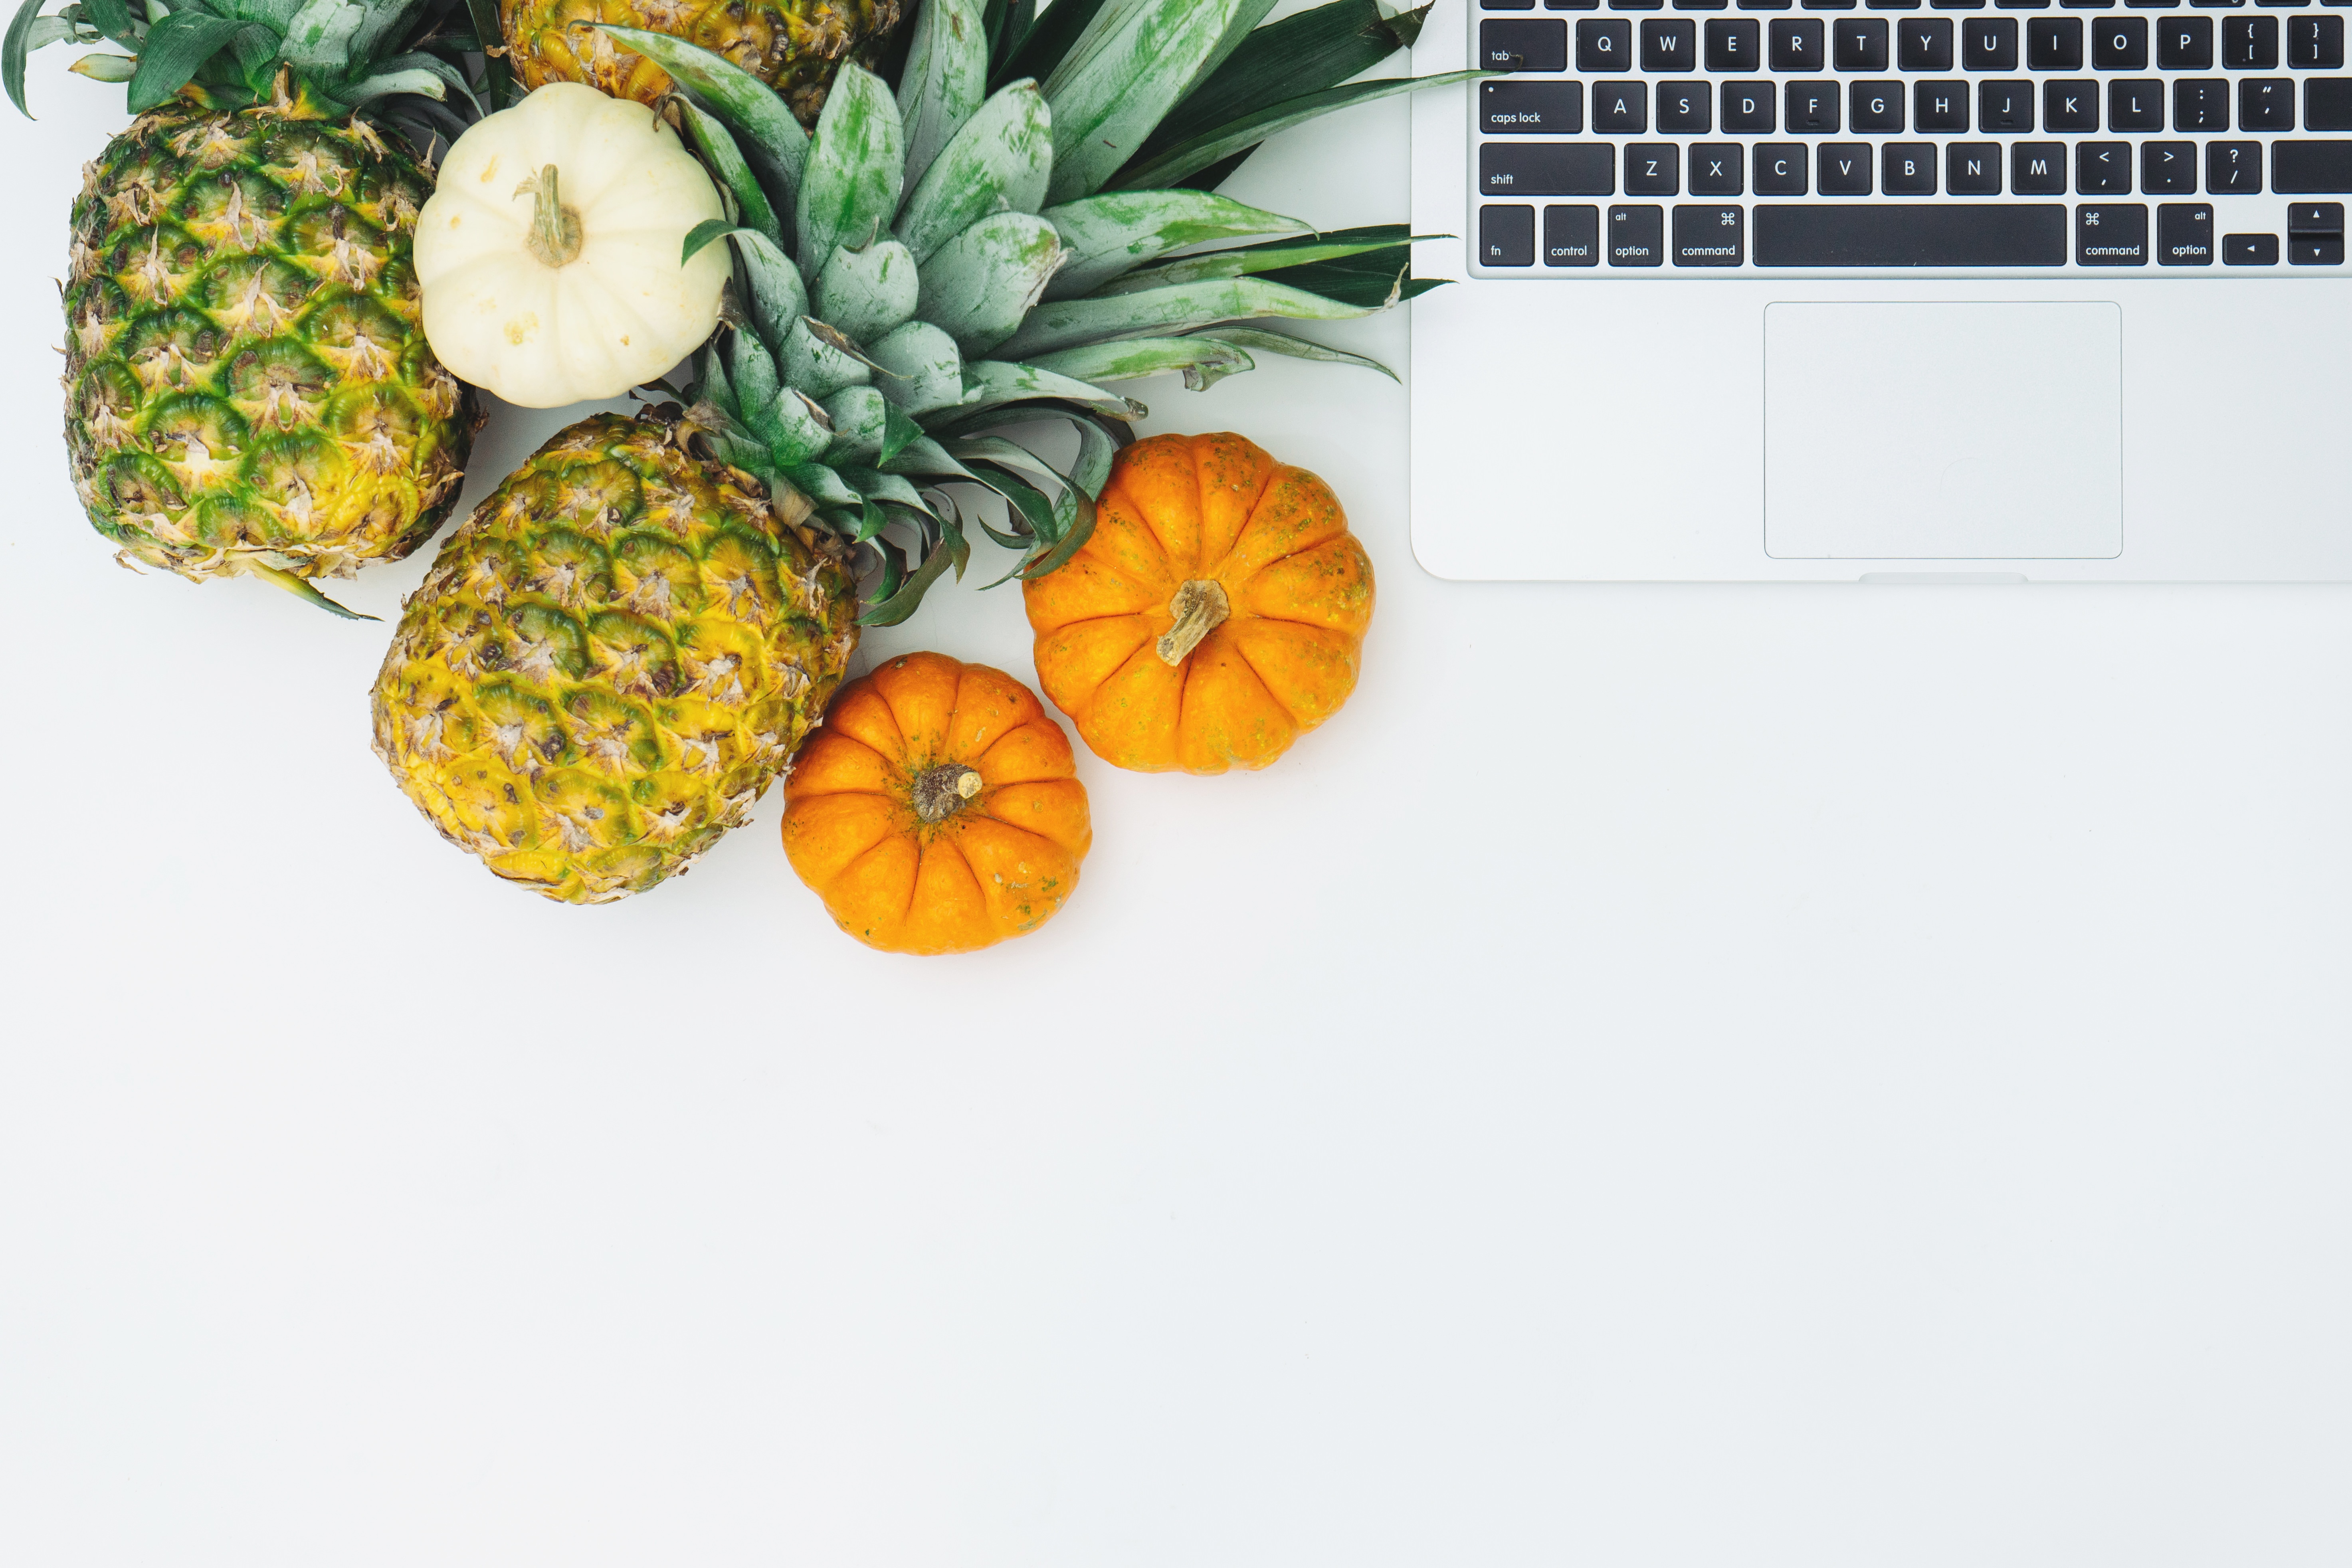
laptop, plant, fruit, leaf, flower, pattern, food, produce, pumpkin, pineapple, flatlay, design, flowering plant, land plant